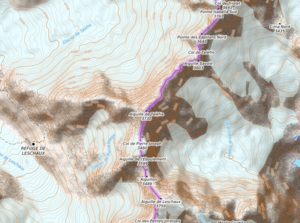
carte réalisée sur umap This map was created from OpenStreetMap project data, collected by the community. This map may be incomplete, and may contain errors. Don't rely solely on it for navigation.
L'aiguille de Talèfre est un sommet du massif du Mont-Blanc qui domine le glacier de Talèfre et culmine à 3 730 m d'altitude.